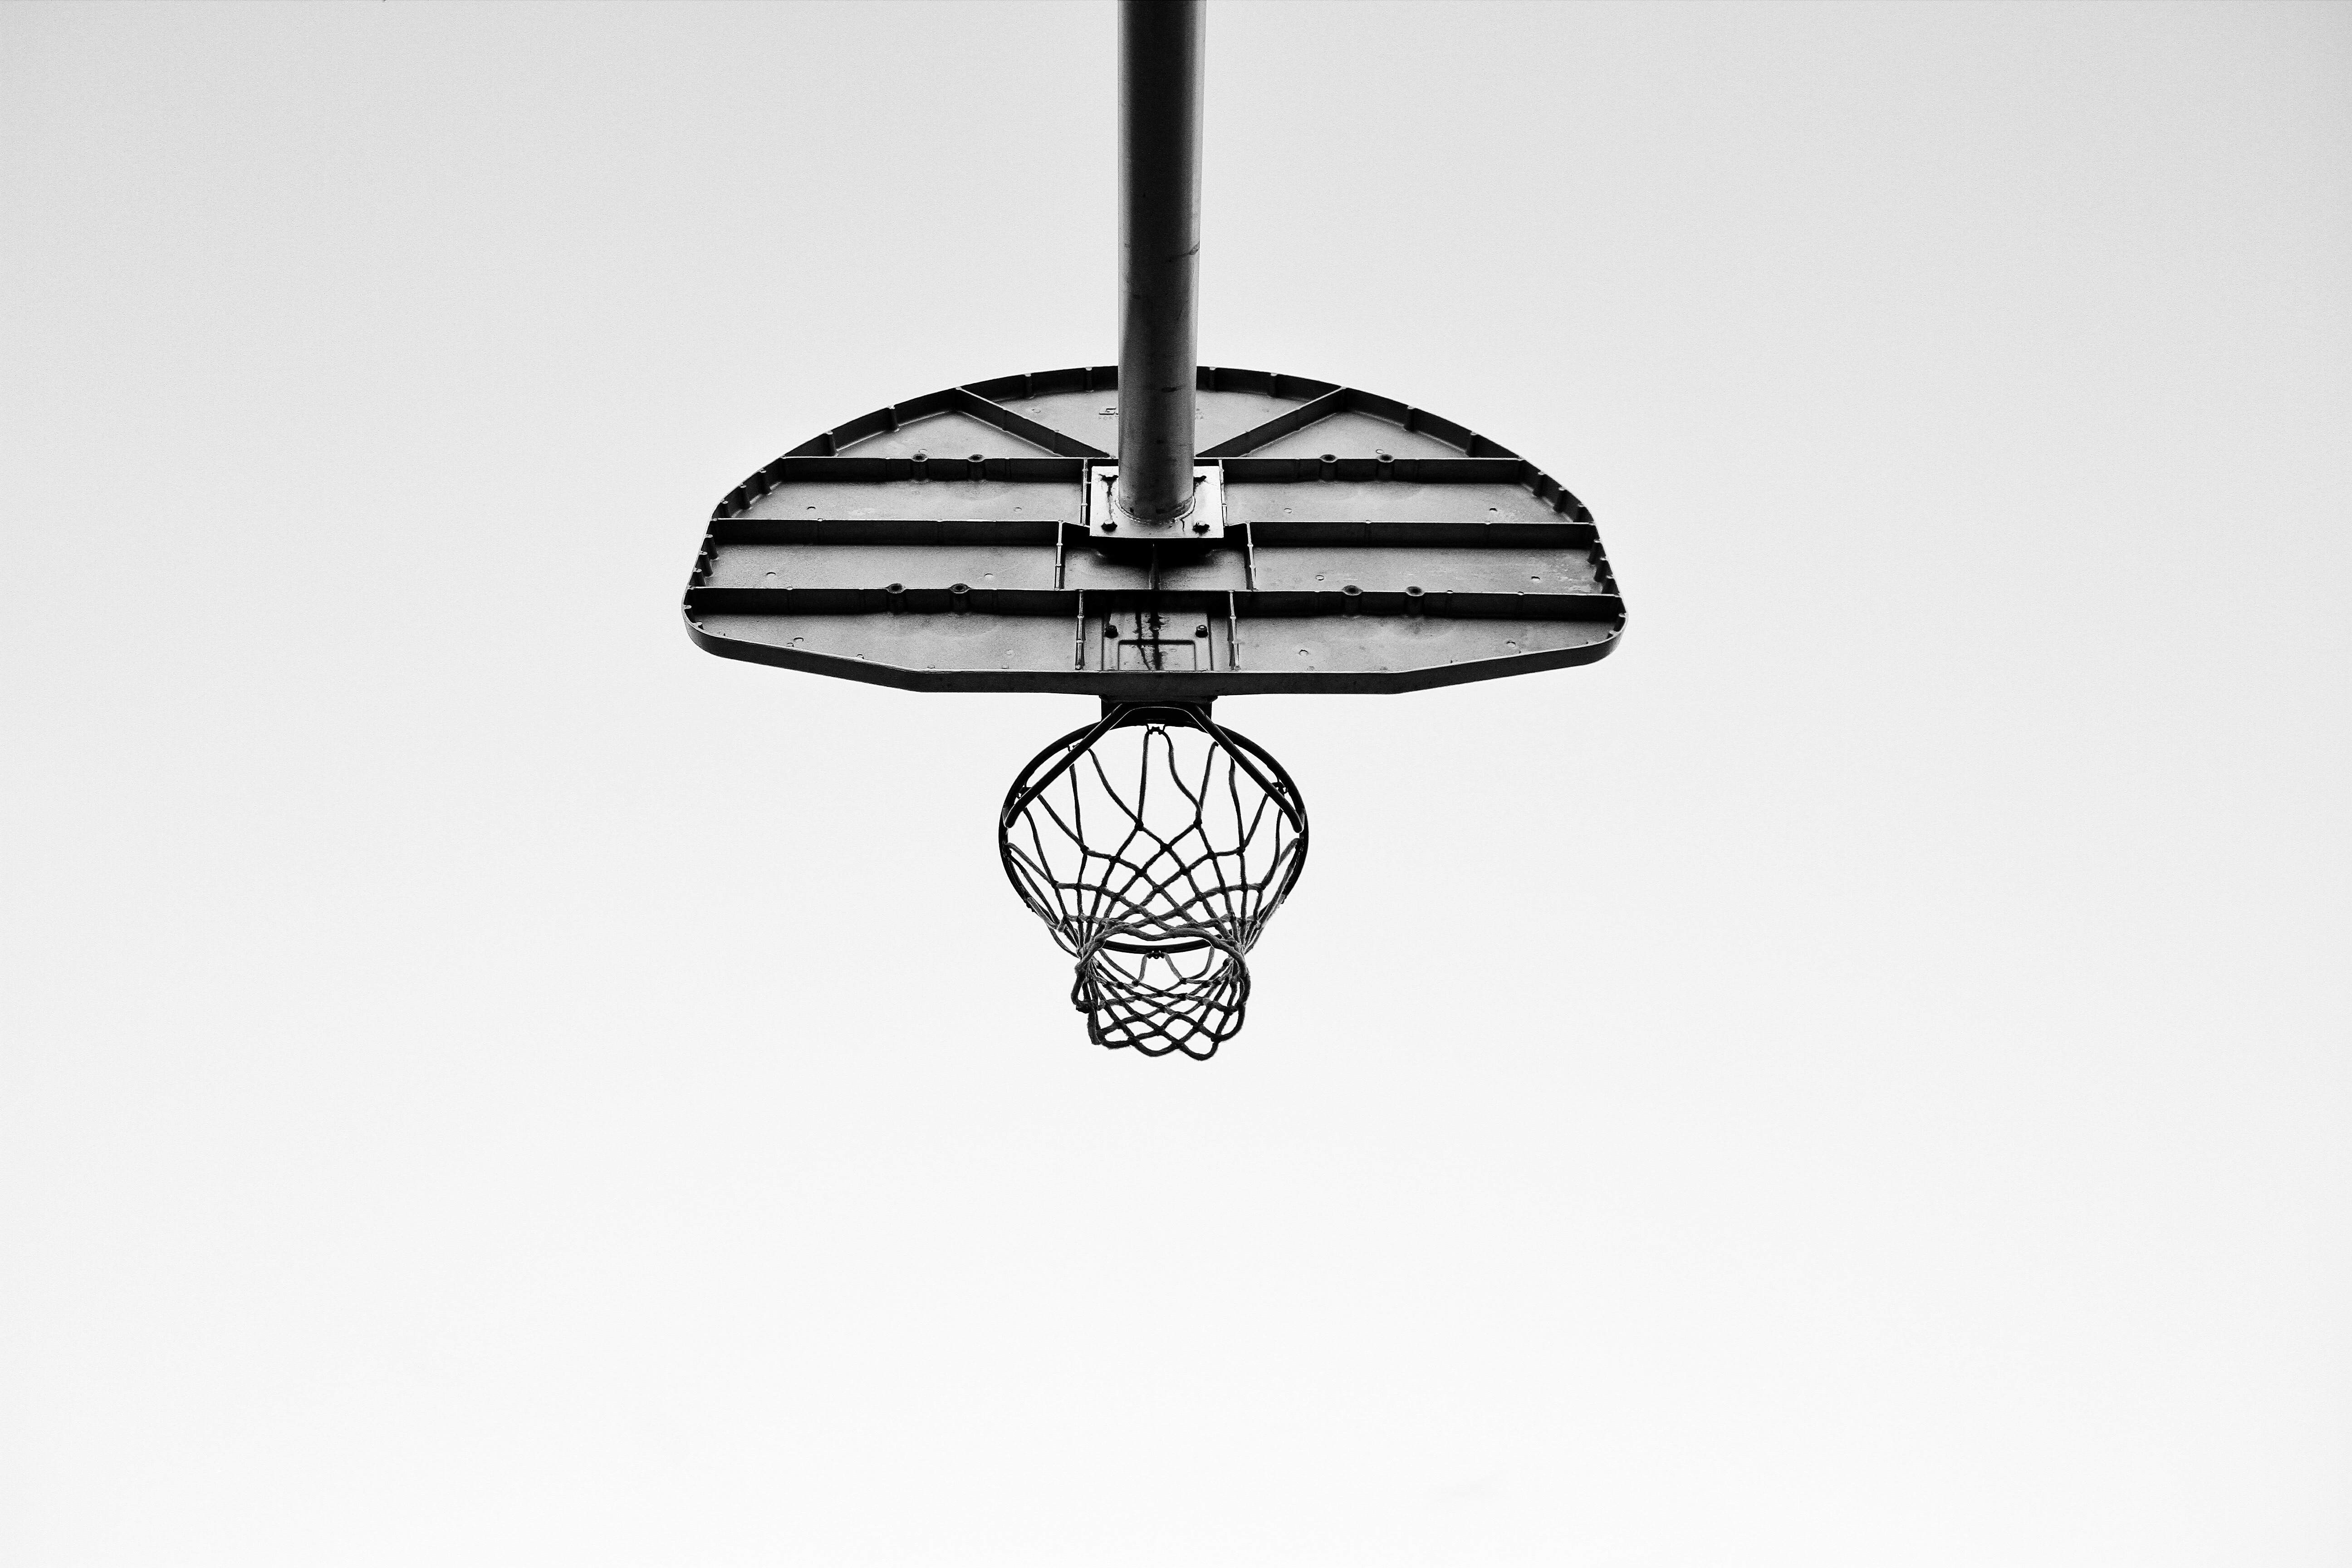
black and white, ceiling, basketball, lamp, basket, lighting, product, hoop, illustration, rim, light fixture, ceiling fan